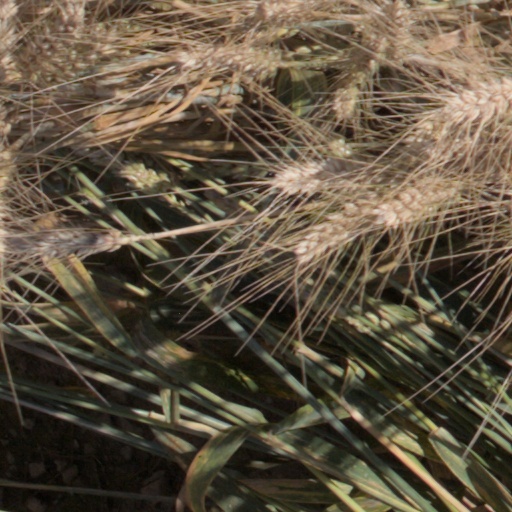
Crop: wheat